Compulsory figures

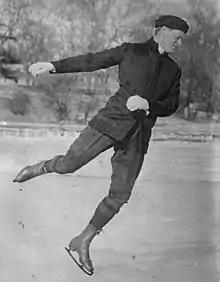
Man in his 30s, wearing dark trousers and coat, skating on an outdoor rink, facing to the right and looking downward towards the ice

Compulsory figures or school figures were formerly a segment of figure skating, and gave the sport its name. They are the "circular patterns which skaters trace on the ice to demonstrate skill in placing clean turns evenly on round circles". For approximately the first 50 years of figure skating as a sport, until 1947, compulsory figures made up 60 percent of the total score at most competitions around the world. These figures continued to dominate the sport, although they steadily declined in importance, until the International Skating Union (ISU) voted to discontinue them as a part of competitions in 1990. Learning and training in compulsory figures instilled discipline and control; some in the figure skating community considered them necessary to teach skaters basic skills. Skaters would train for hours to learn and execute them well, and competing and judging figures would often take up to eight hours during competitions.